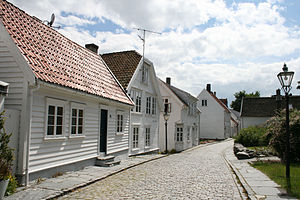
Stavanger / Historie / Gamle Stavanger
Gamle Stavanger